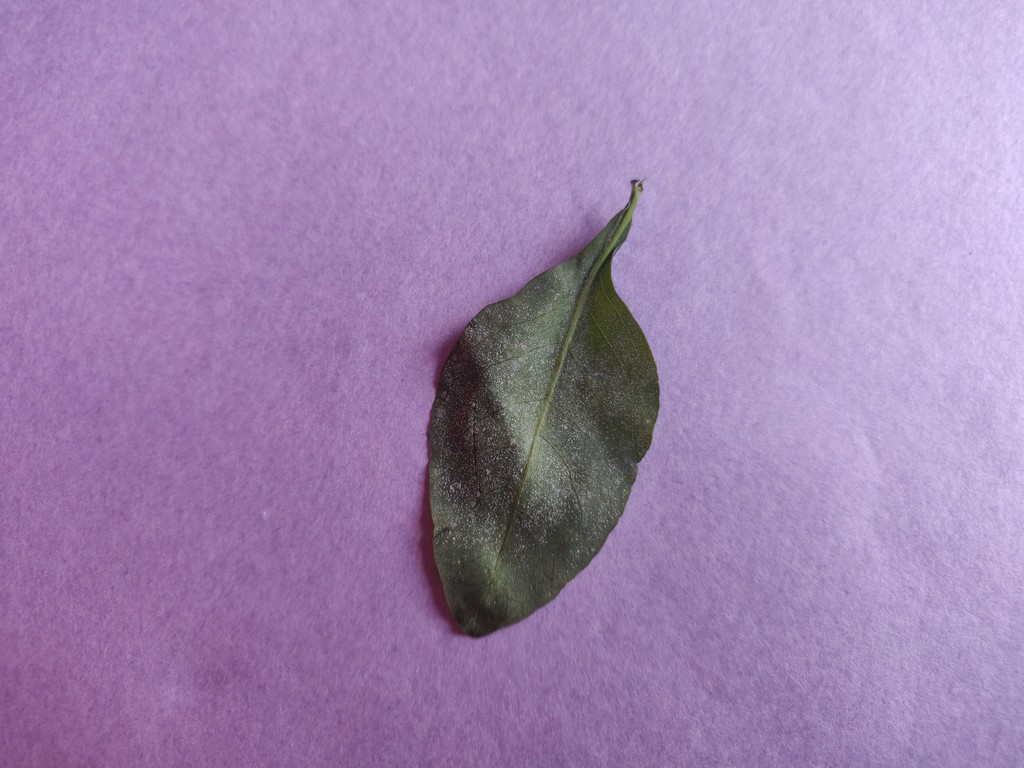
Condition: Unhealthy
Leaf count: single
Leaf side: back